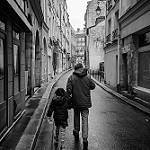
Label: B & W